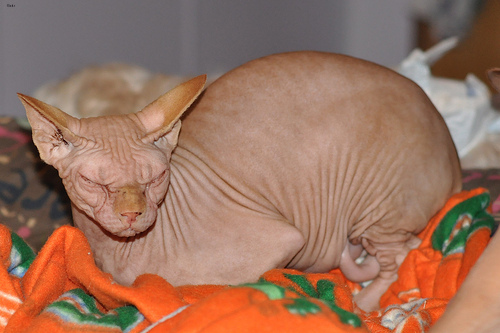
Breed: sphynx